Australian Formula 2

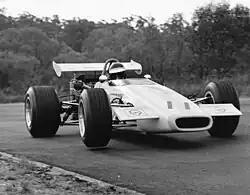
1971 Championship winner Henk Woelders (Elfin 600 Waggott)

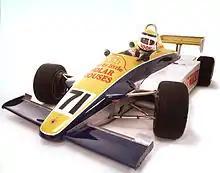
1986 Championship winner Jonathan Crooke (Cheetah Mk.8 Volkswagen)

CAMS recognition of the Australian Formula 2 Championship as a national title did not extend beyond 1988